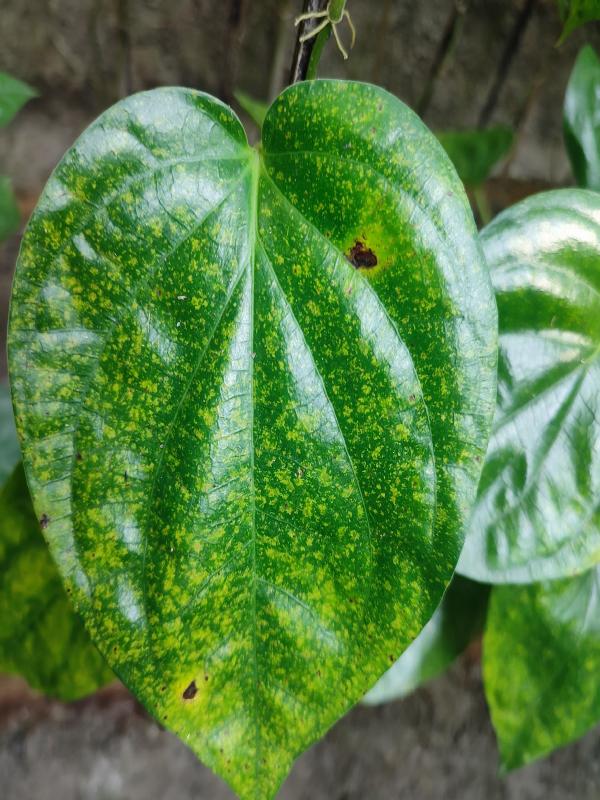
Label: Bacterial_Leaf_Disease